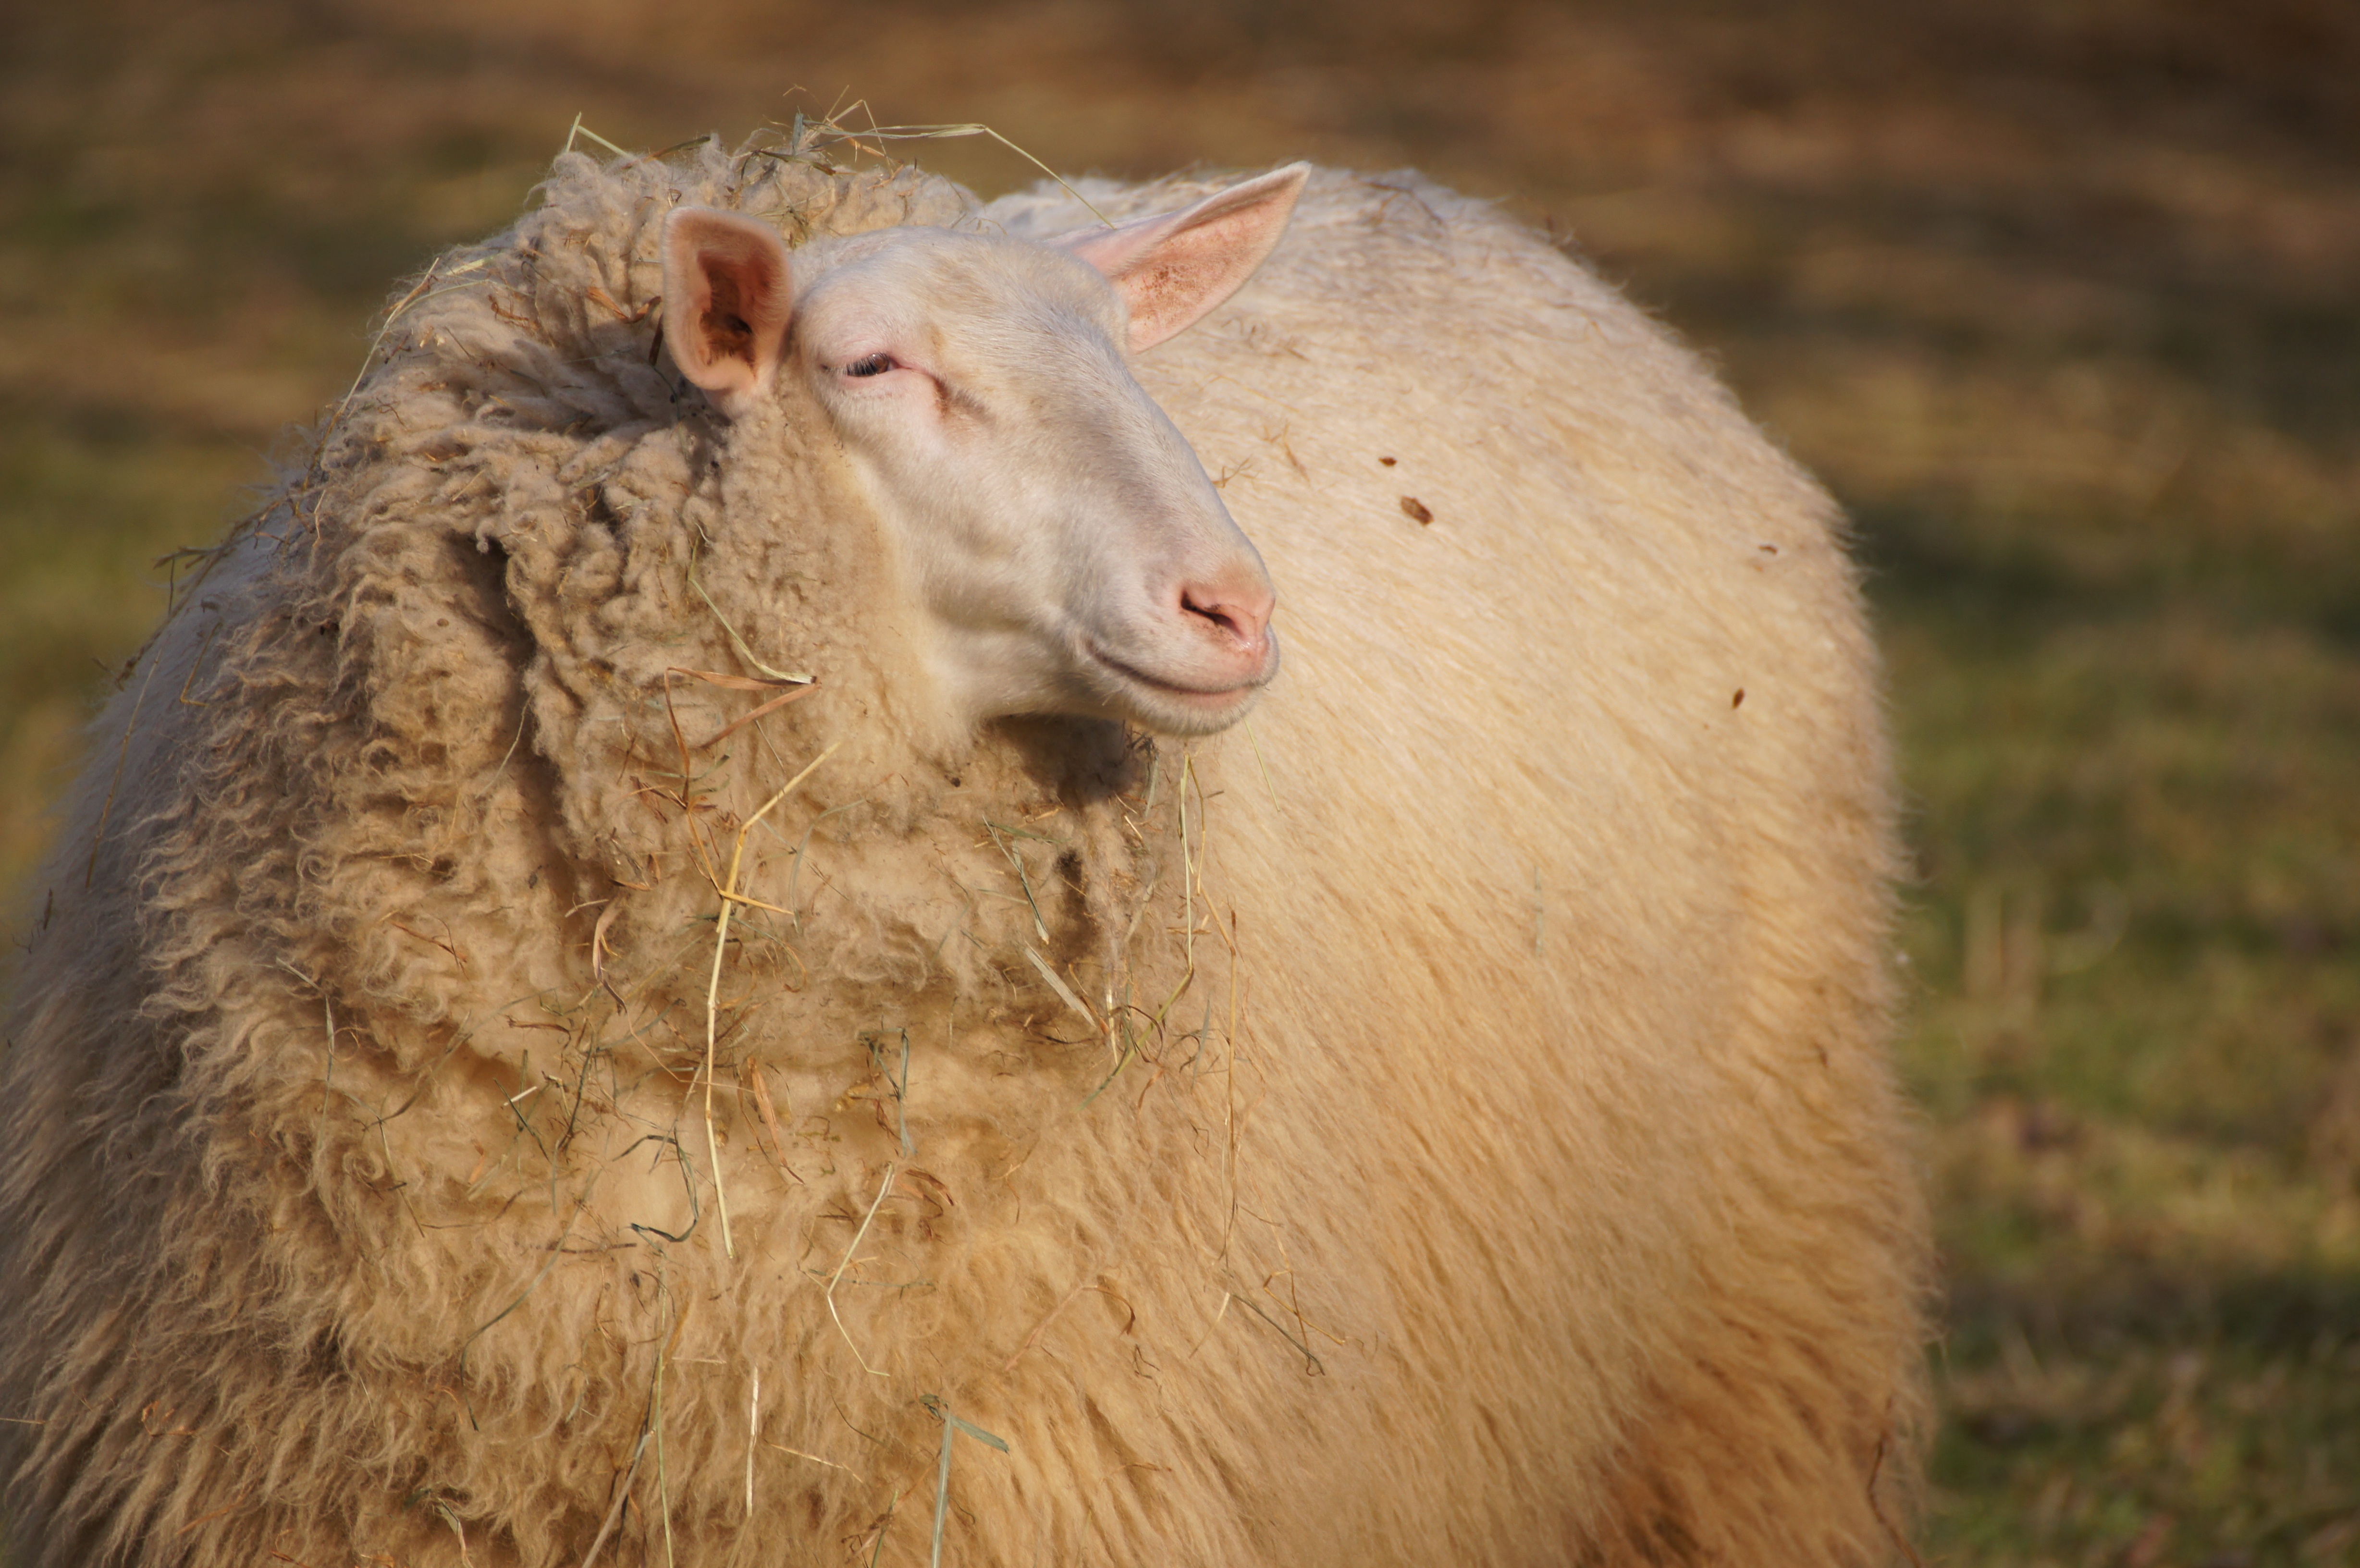
farm, meadow, animal, wildlife, fur, pasture, sheep, mammal, wool, fauna, sheep face, animals, head, mammals, vertebrate, sheeps, lambs, sch fle, cow goat family